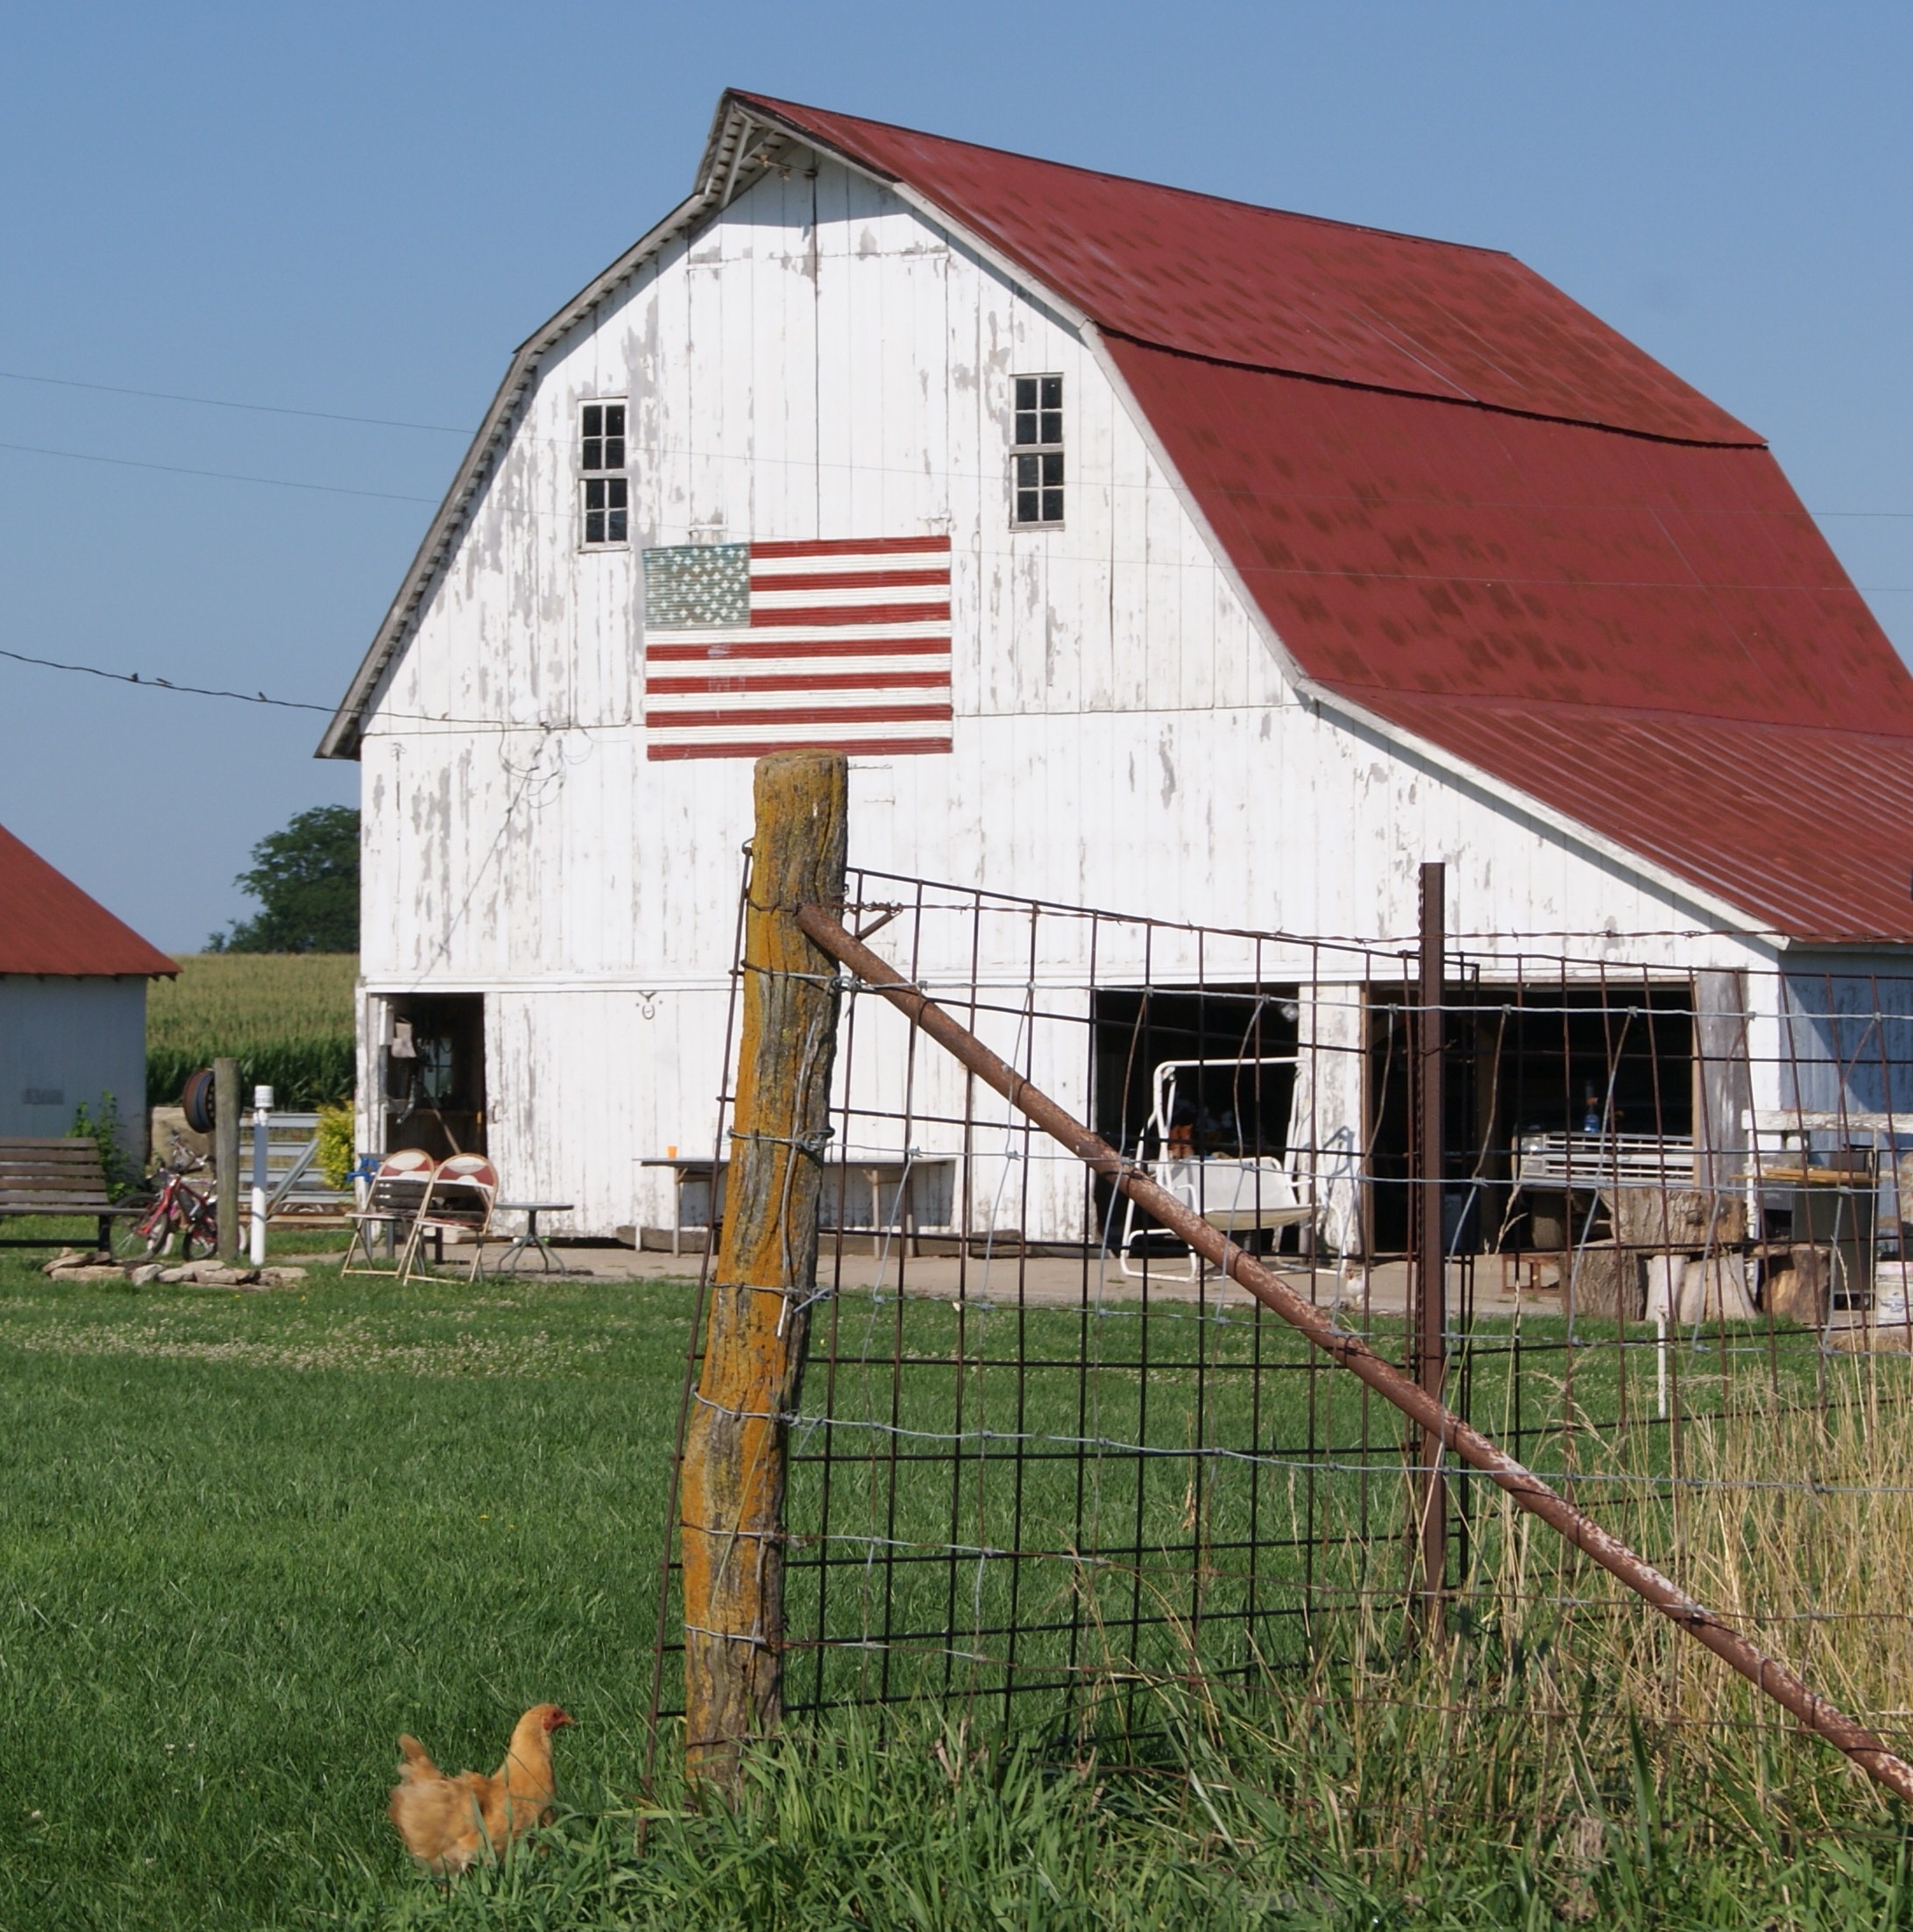
field, farm, vintage, countryside, building, old, barn, country, shed, rustic, rural, farming, ranch, exterior, agriculture, rural area, outdoor structure